Italian Federation of Wood, Building and Allied Workers

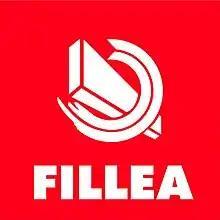
Logo of the union

The Italian Federation of Wood, Building and Allied Workers (FILLEA) is a trade union representing construction workers in Italy.